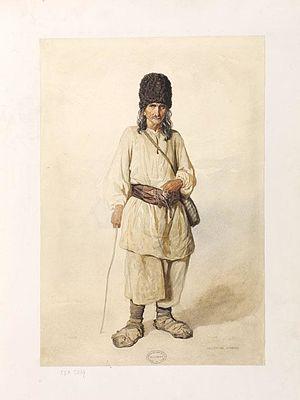
Théodore Valerio, Pâtre valaque de Sistarovecz, 1869 FNAC PFH-8798 (63). Crayon et aquarelle sur papier, 44,6 cm x 30,5 cm Daté, signé en bas à droite